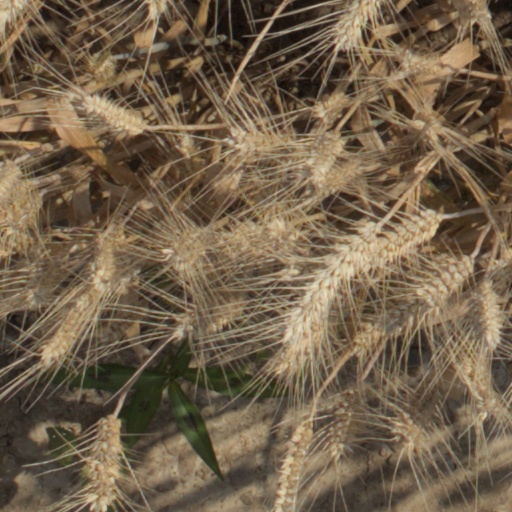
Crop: wheat